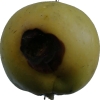
Label: Apple 13